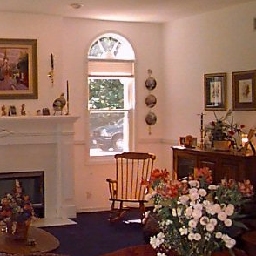
Room type: bedroom